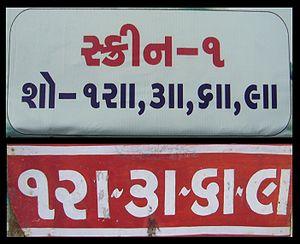
Horaires de cinéma à Navsari, Gujarat, écrits en gujarati.
Gollywood ou Dhollywood est le nom donné à l'industrie du cinéma indien, basée à Mumbai, dans l'État du Maharashtra, dans l'ouest de l'Inde, dont les films sont réalisés en gujarati.
L’alphabet gujarātī est utilisé pour écrire le gujarati, langue indienne parlée entre autres au Gujarat, un État de l’ouest de l’Inde.